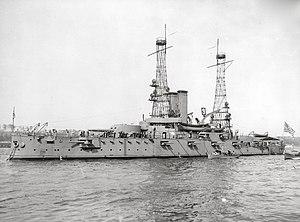
L’USS Alabama (BB-8) était un cuirassé de l'US Navy de la classe Illinois.
La classe Illinois est une classe de cuirassés pré-Dreadnought de la Marine des États-Unis en service au début du XXᵉ siècle. Elle comprend trois navires : l'USS Illinois, l'USS Alabama et l'USS Wisconsin construits entre 1896 et 1901. Le premier navire de sa classe, l'USS Illinois, est mis en service en 1901.